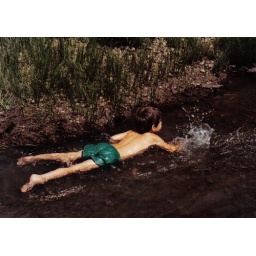
Me swimming in just a few inches of water out at Silver Lake